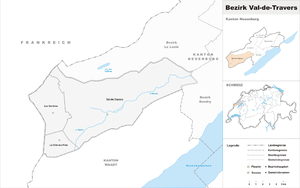
Le district du Val-de-Travers est un ancien district suisse, situé dans le canton de Neuchâtel. Il comptait 3 communes.